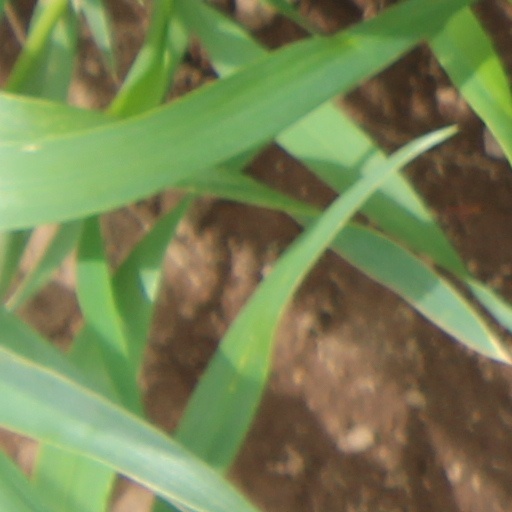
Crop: wheat